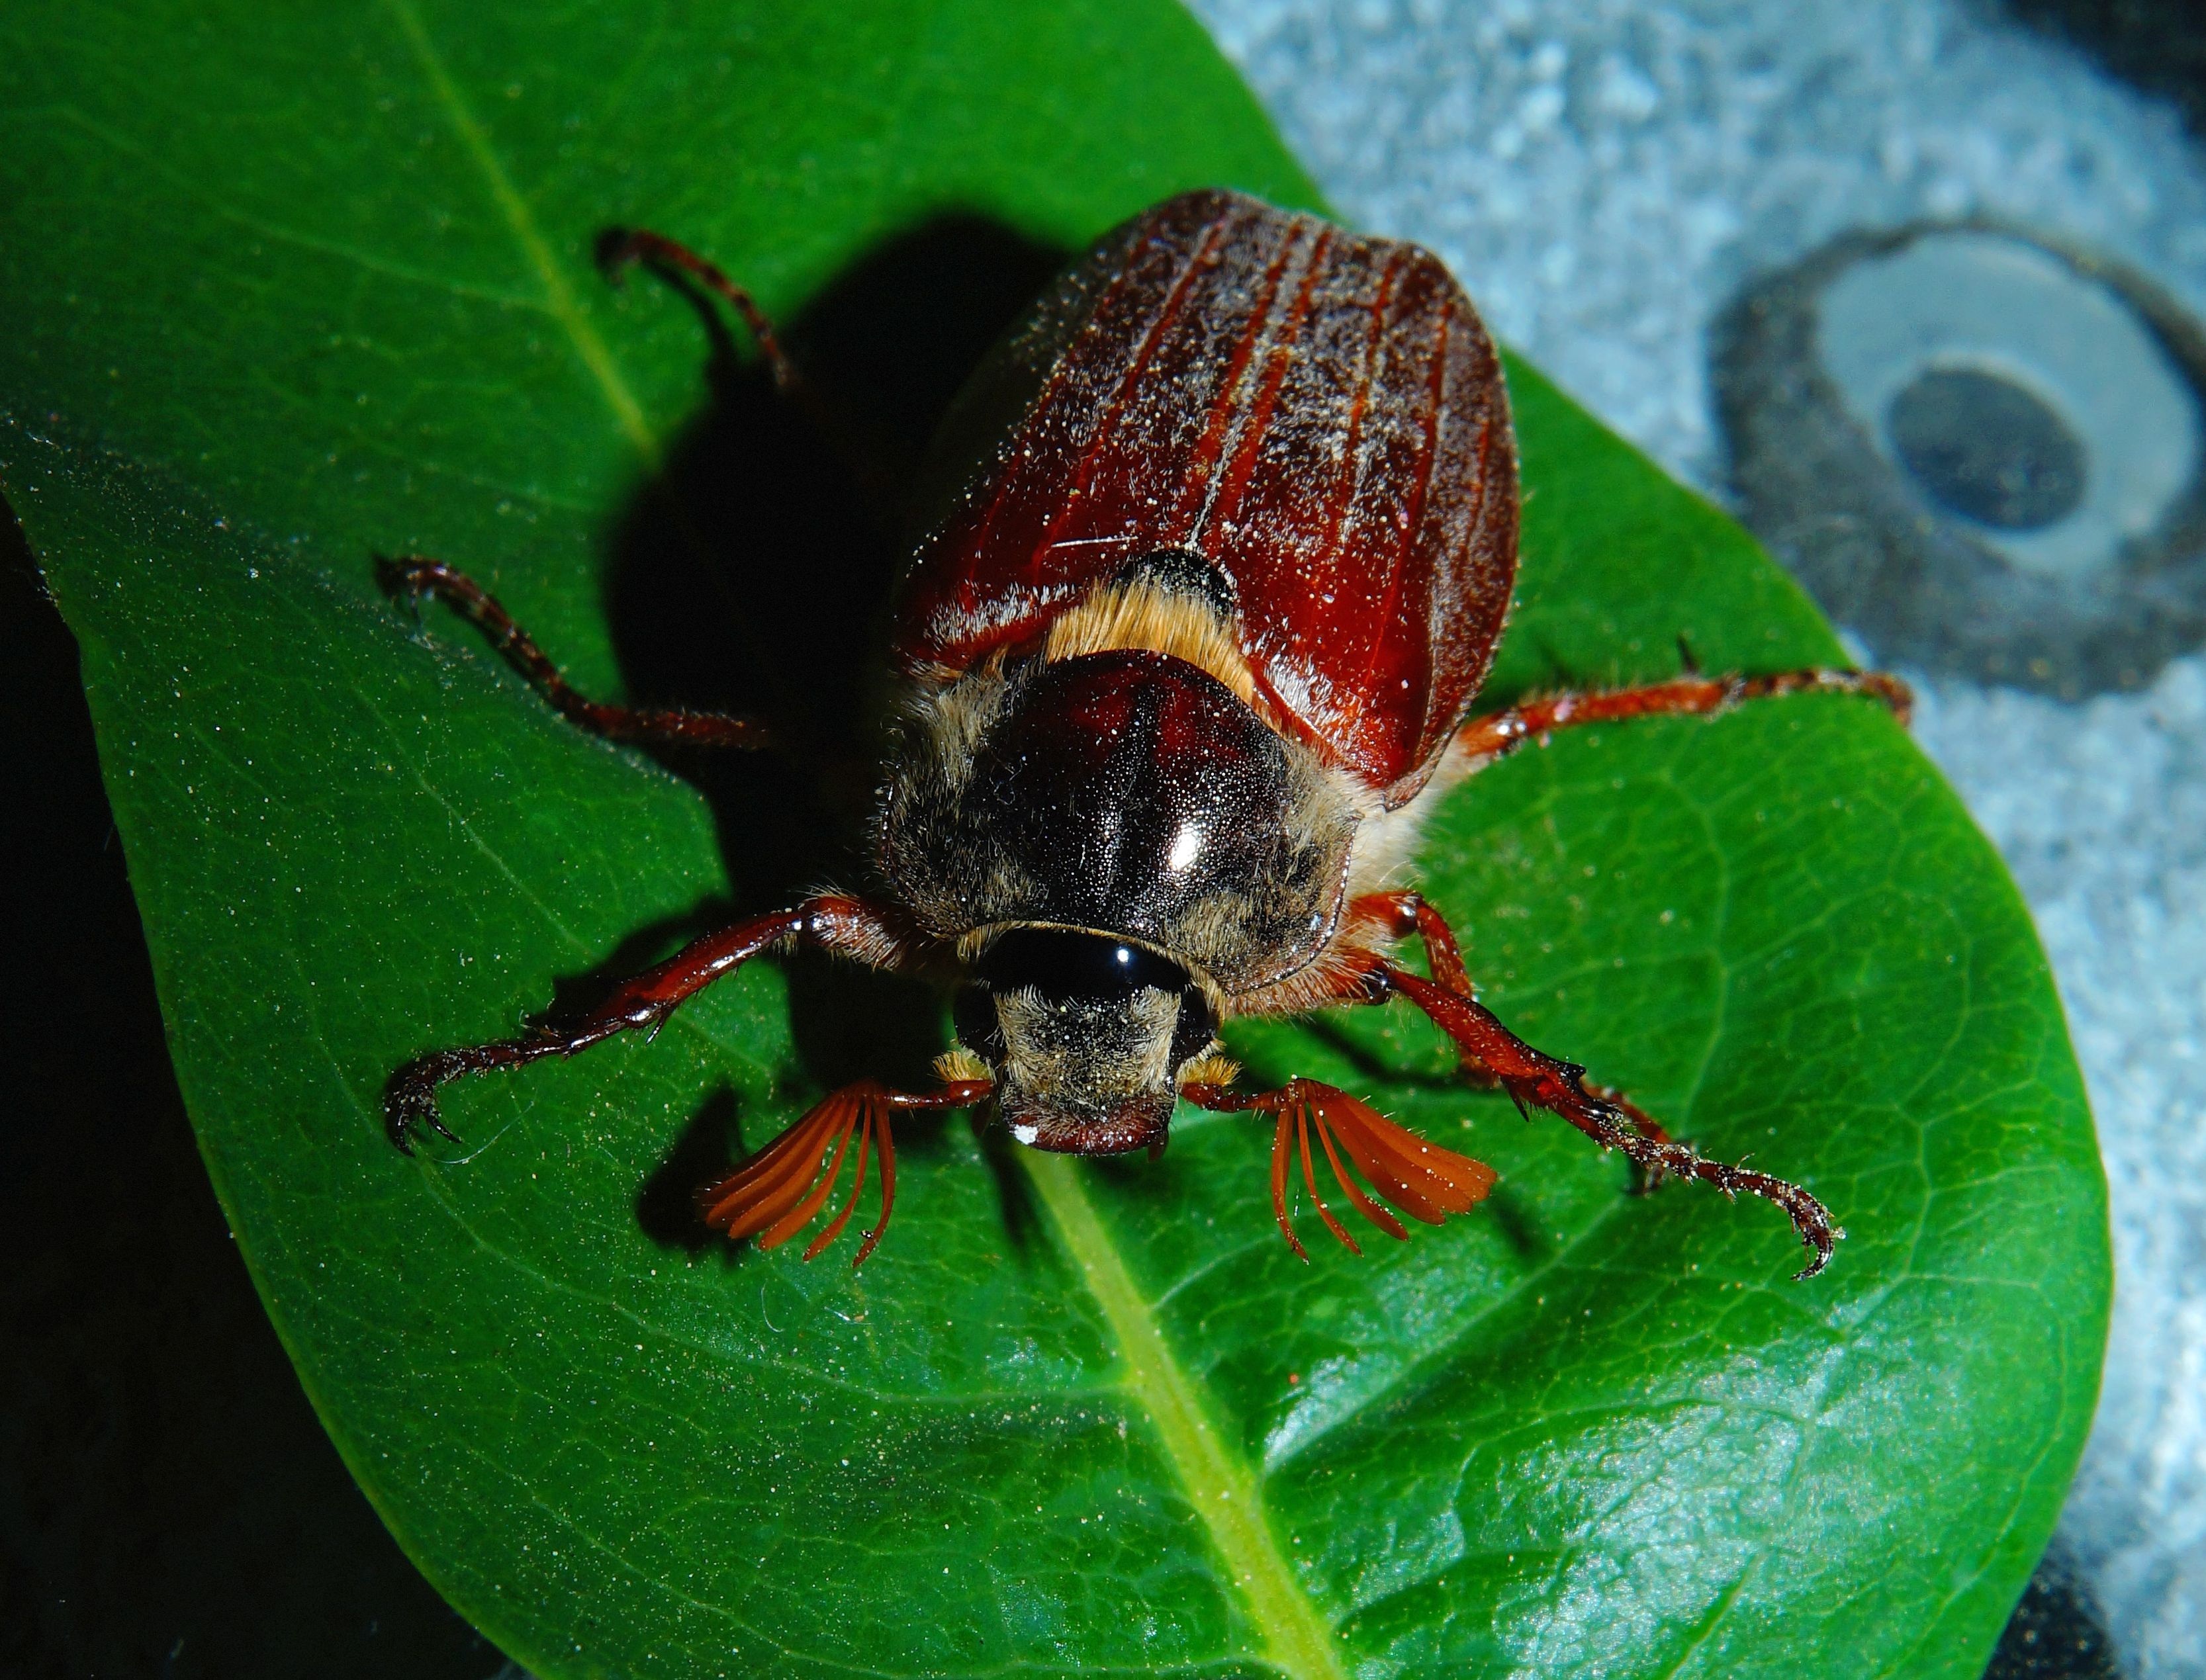
nature, photography, leaf, flower, animal, spring, green, insect, brown, fauna, invertebrate, close up, legs, creature, may, beetle, weevil, macro photography, arthropod, probe, krabbeltier, chitin shell, leaf beetle, whopper, maik fer, common cockchafer